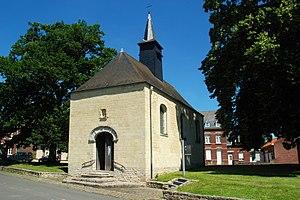
Belgique - Brabant wallon - Hélécine - Linsmeau - Chapelle Notre-Dame de la Colombe
Linsmeau est une section de la commune belge d'Hélécine située en Région wallonne dans la province du Brabant wallon.
La chapelle Notre-Dame de la Colombe est un édifice religieux catholique de style classique édifié en tuffeau et situé à Linsmeau, village de la commune belge d'Hélécine en Brabant wallon. Une première chapelle du XIIIe siècle est rebâtie au début du XVIIIe: elle porte le millésime 1723.
Hélécine est une commune francophone de Belgique située en Région wallonne dans la province du Brabant wallon, à mi-chemin entre Bruxelles et Liège.